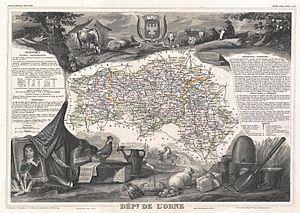
Cet article présente l'histoire, les caractéristiques et les événements significatifs ayant marqué le réseau routier du département de l'Orne en France.